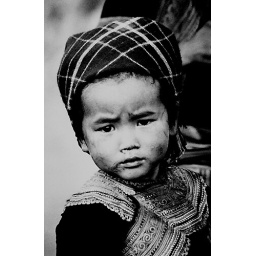
A young flower hmong minority girl with an emotional gaze in Northern Vietnam.